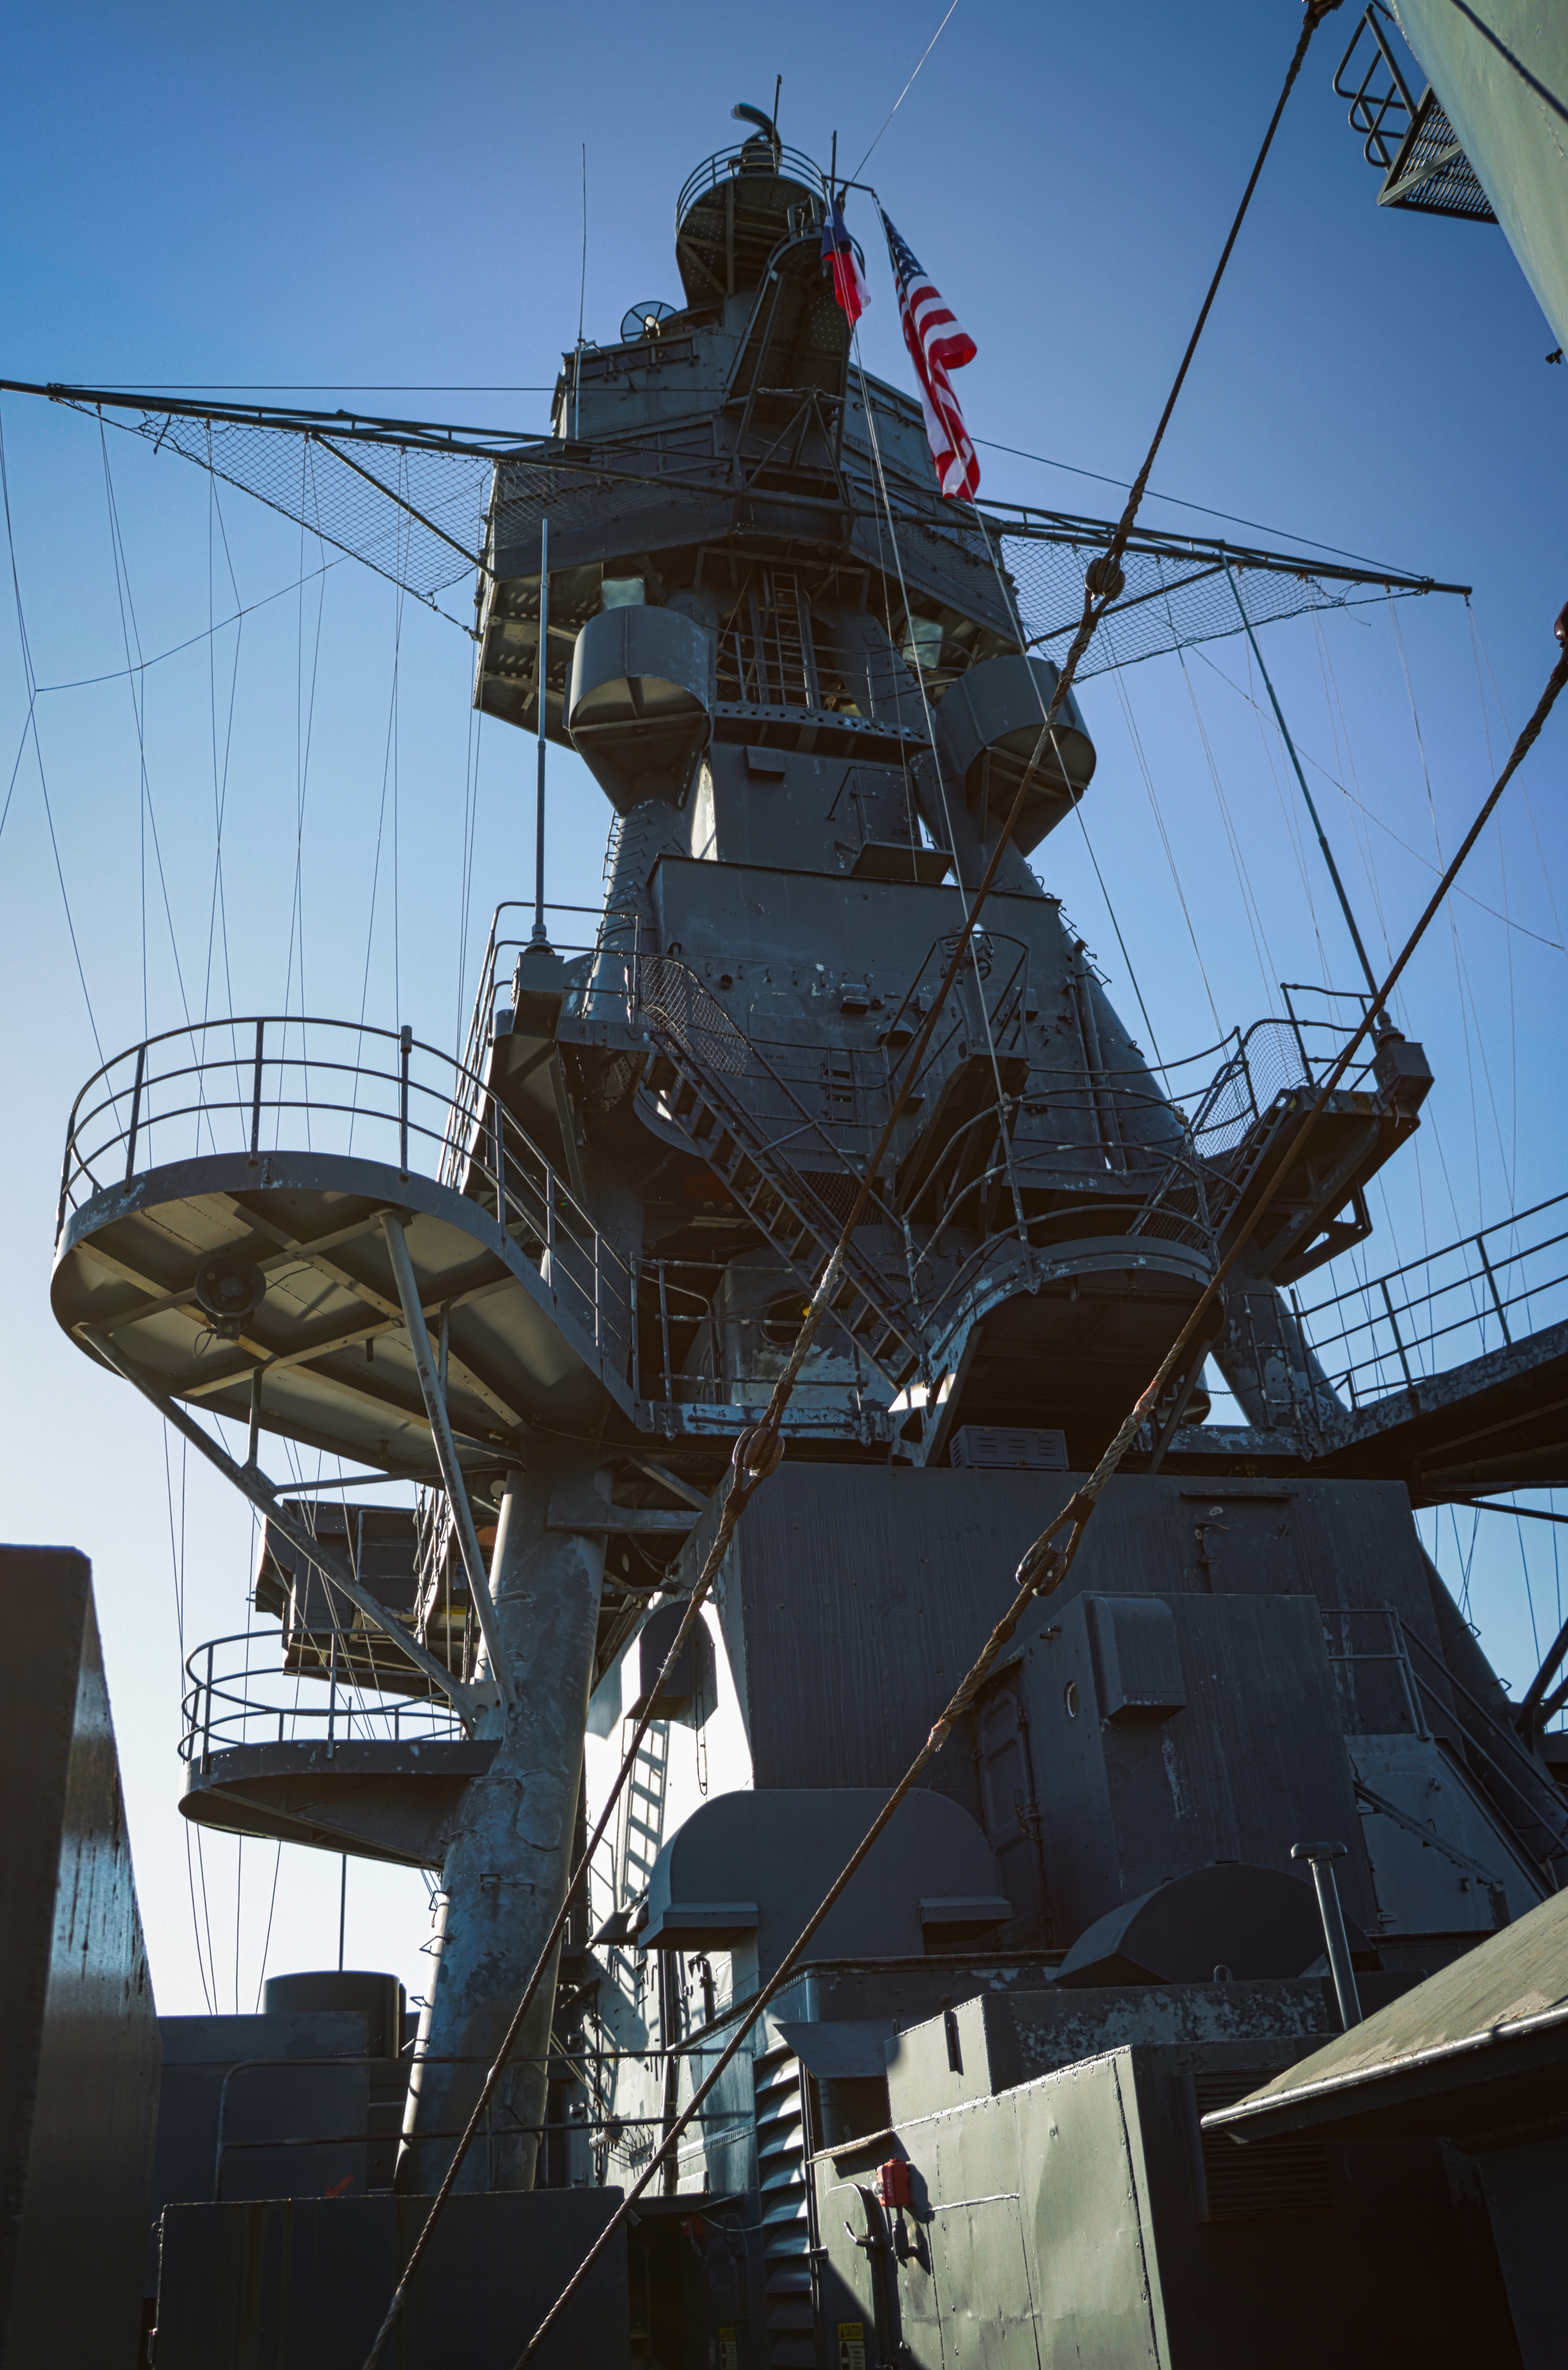
boat, ship, battleship, battleshiptexas, houston, texas, houstonshipchannel, sky, watercraft, mast, electricity, warship, public utility, tall ship, naval ship, electrical supply, overhead power line, telecommunications engineering, vehicle, metal, navy, full rigged ship, pole, naval architecture, sailing ship, destroyer, transmission tower, east indiaman, radar, wire, antenna, training ship, ship replica, dreadnought, cruiser, barquentine, galiot